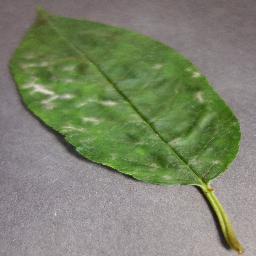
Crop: cherry
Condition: (including_sour)_powdery_mildew